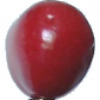
Label: Cherry 2